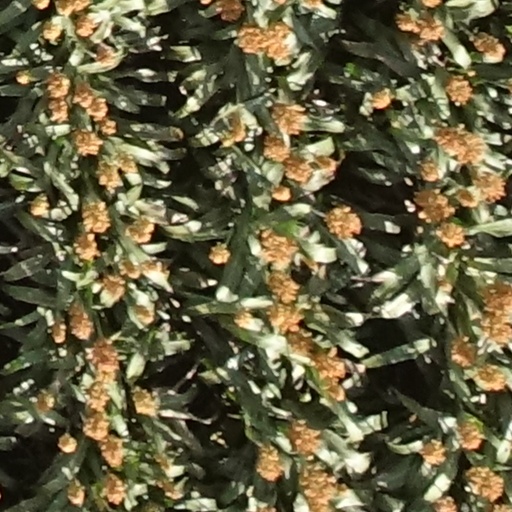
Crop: sorghum